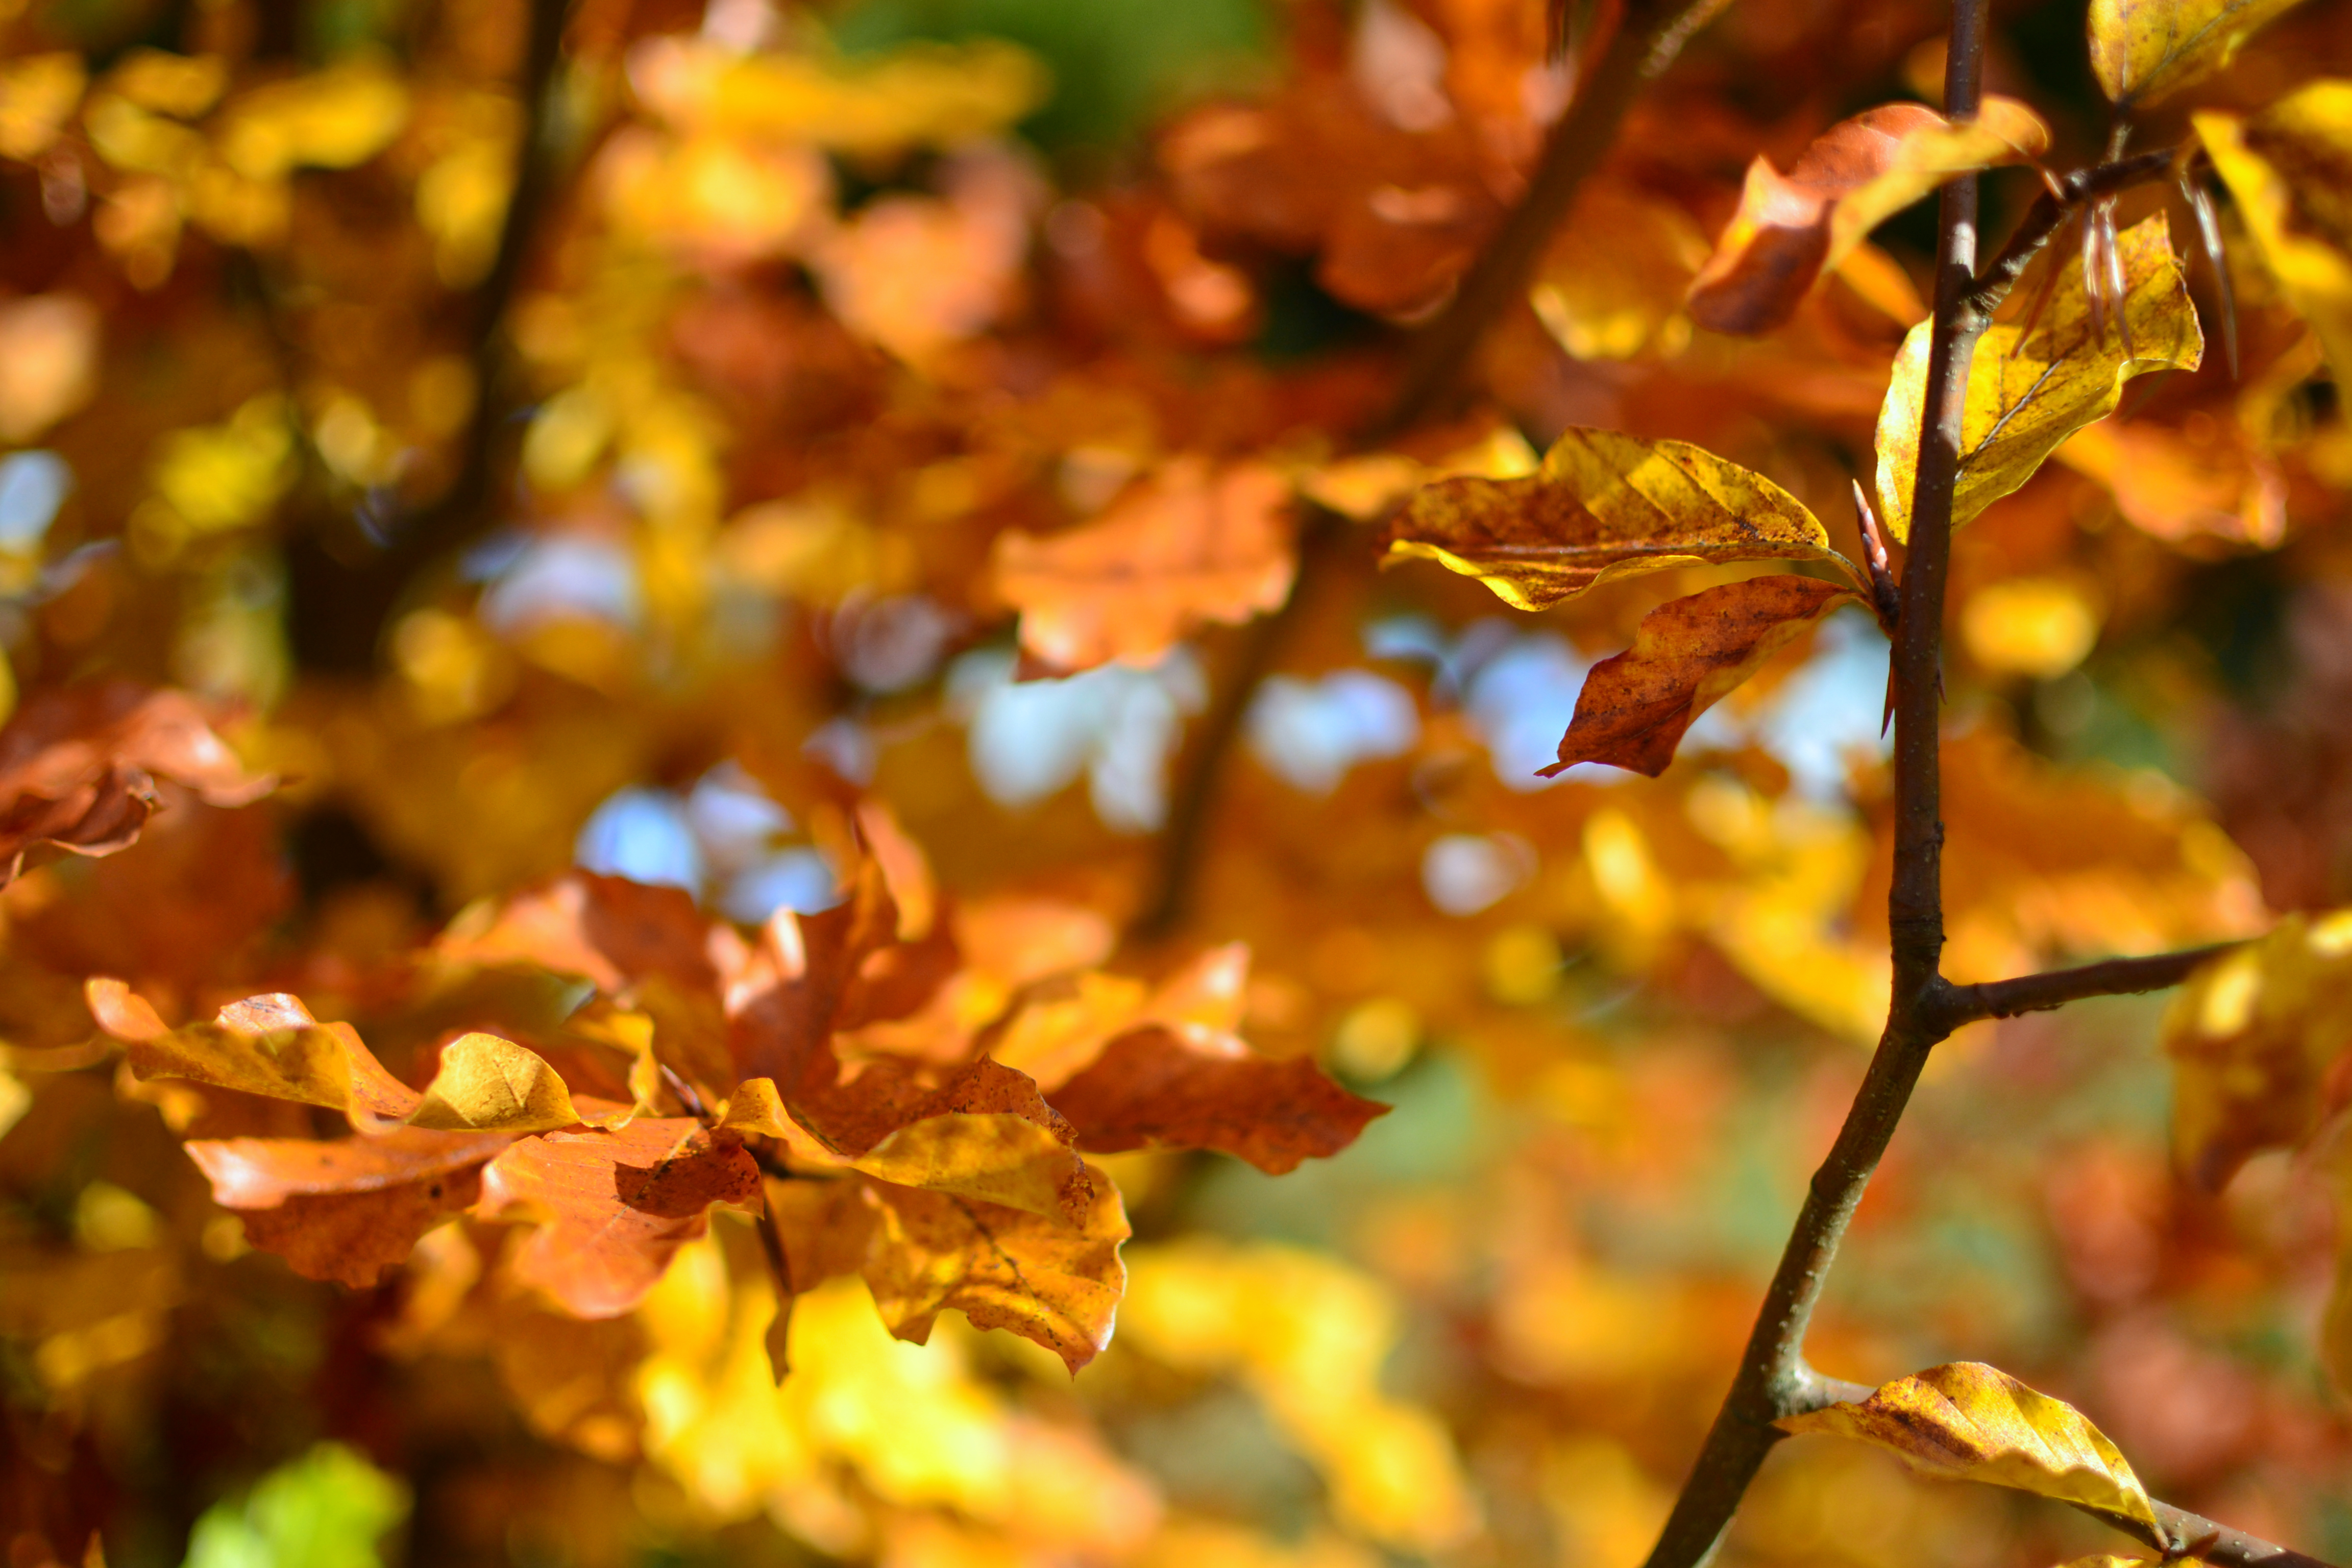
tree, nature, branch, plant, sunlight, leaf, fall, flower, foliage, autumn, botany, yellow, flora, season, maple tree, maple leaf, close up, trees, leaves, deciduous, macro photography, flowering plant, plant stem, woody plant, land plant